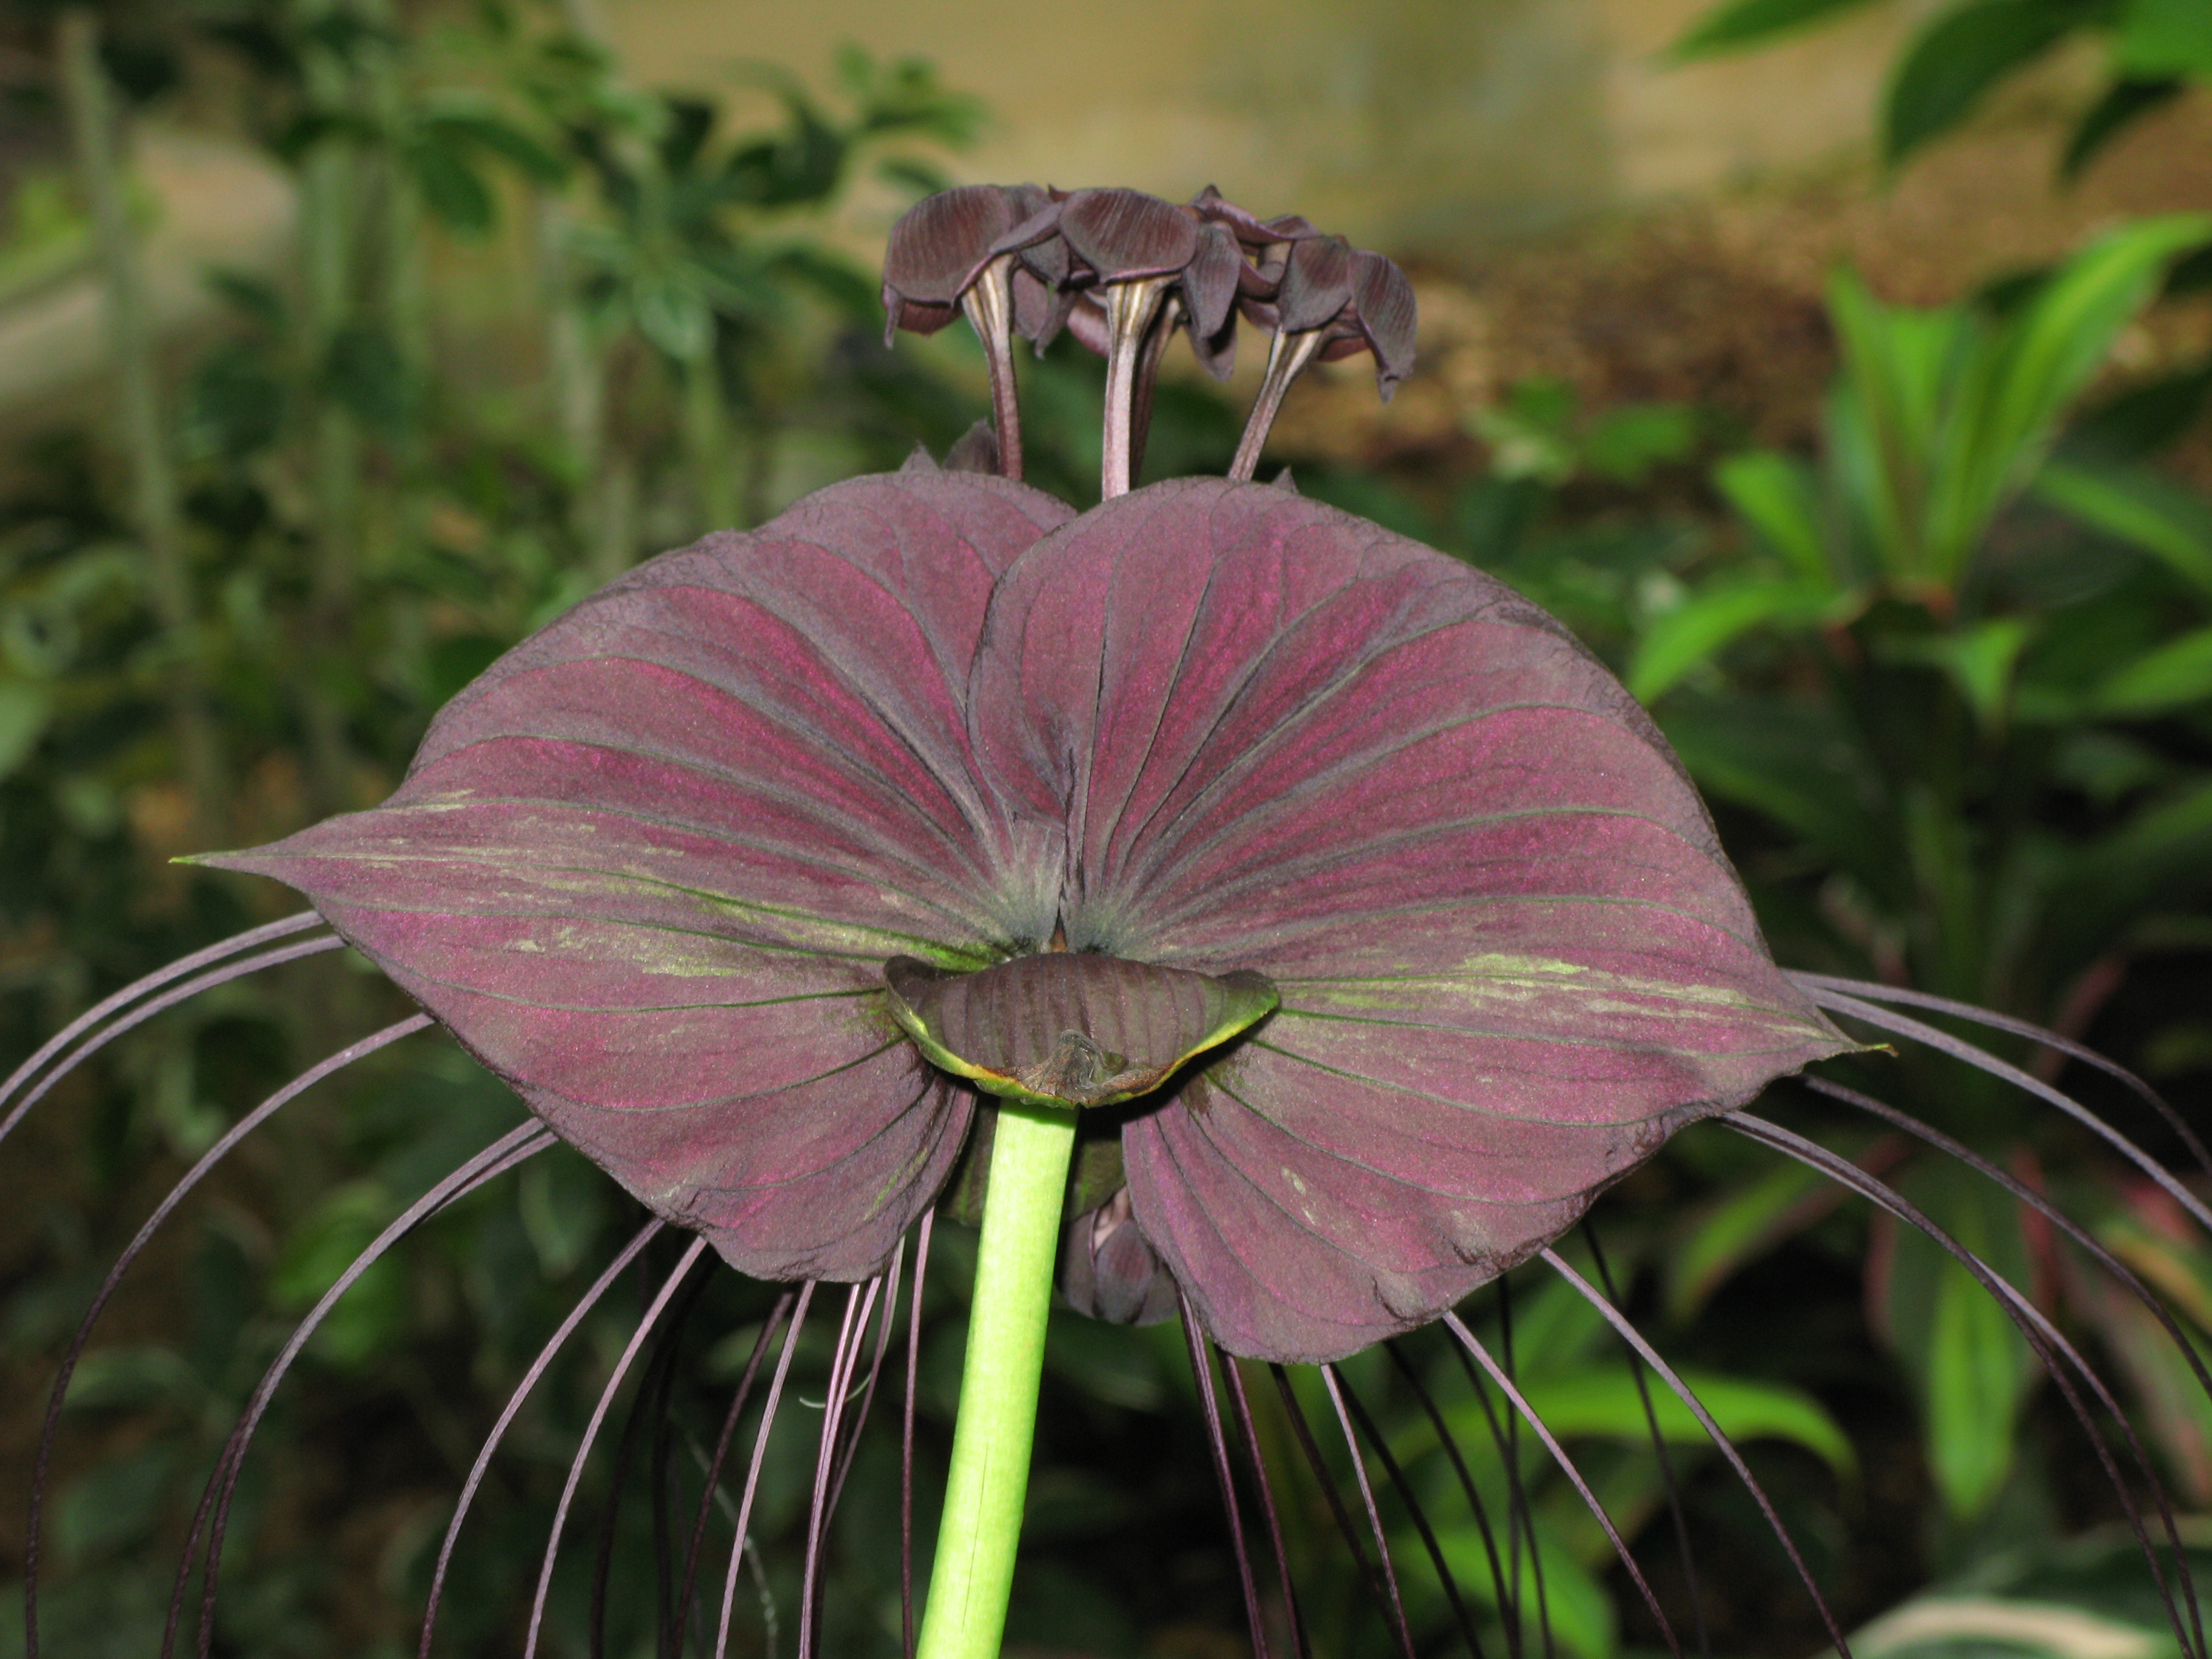
plant, leaf, flower, petal, high, botany, flora, wildflower, close up, eye, hires, hi, res, powershotg7, canong7, macro photography, tacca, chantrieri, taxonomy binomial taccachantrieri, flowering plant, plant stem, land plant